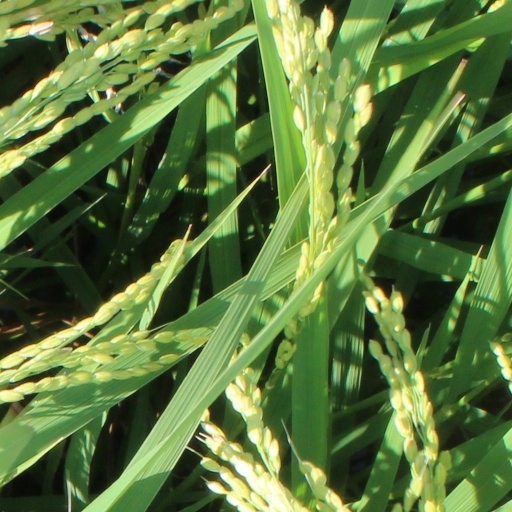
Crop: rice